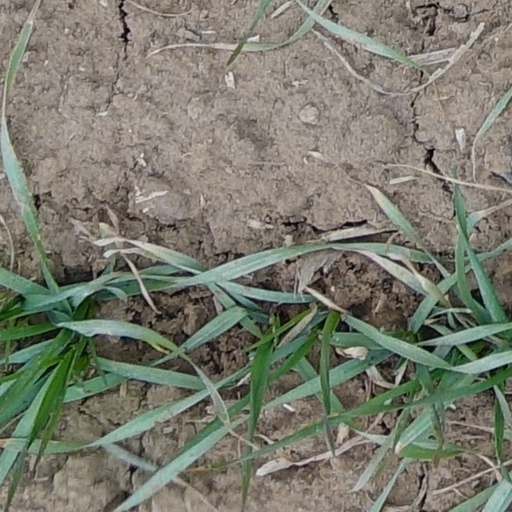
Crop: wheat